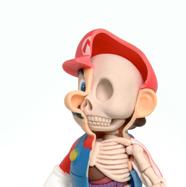
Age: 39